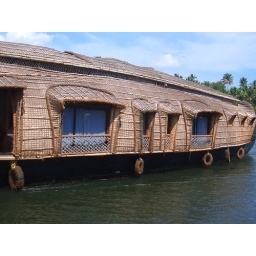
river boat in Kerala